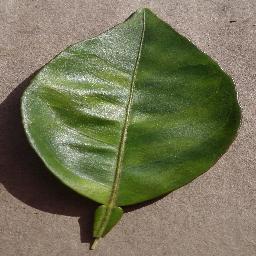
Label: Orange___Haunglongbing_(Citrus_greening)